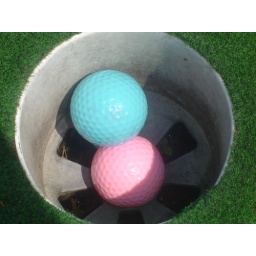
Our balls in the cup